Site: brandenburg
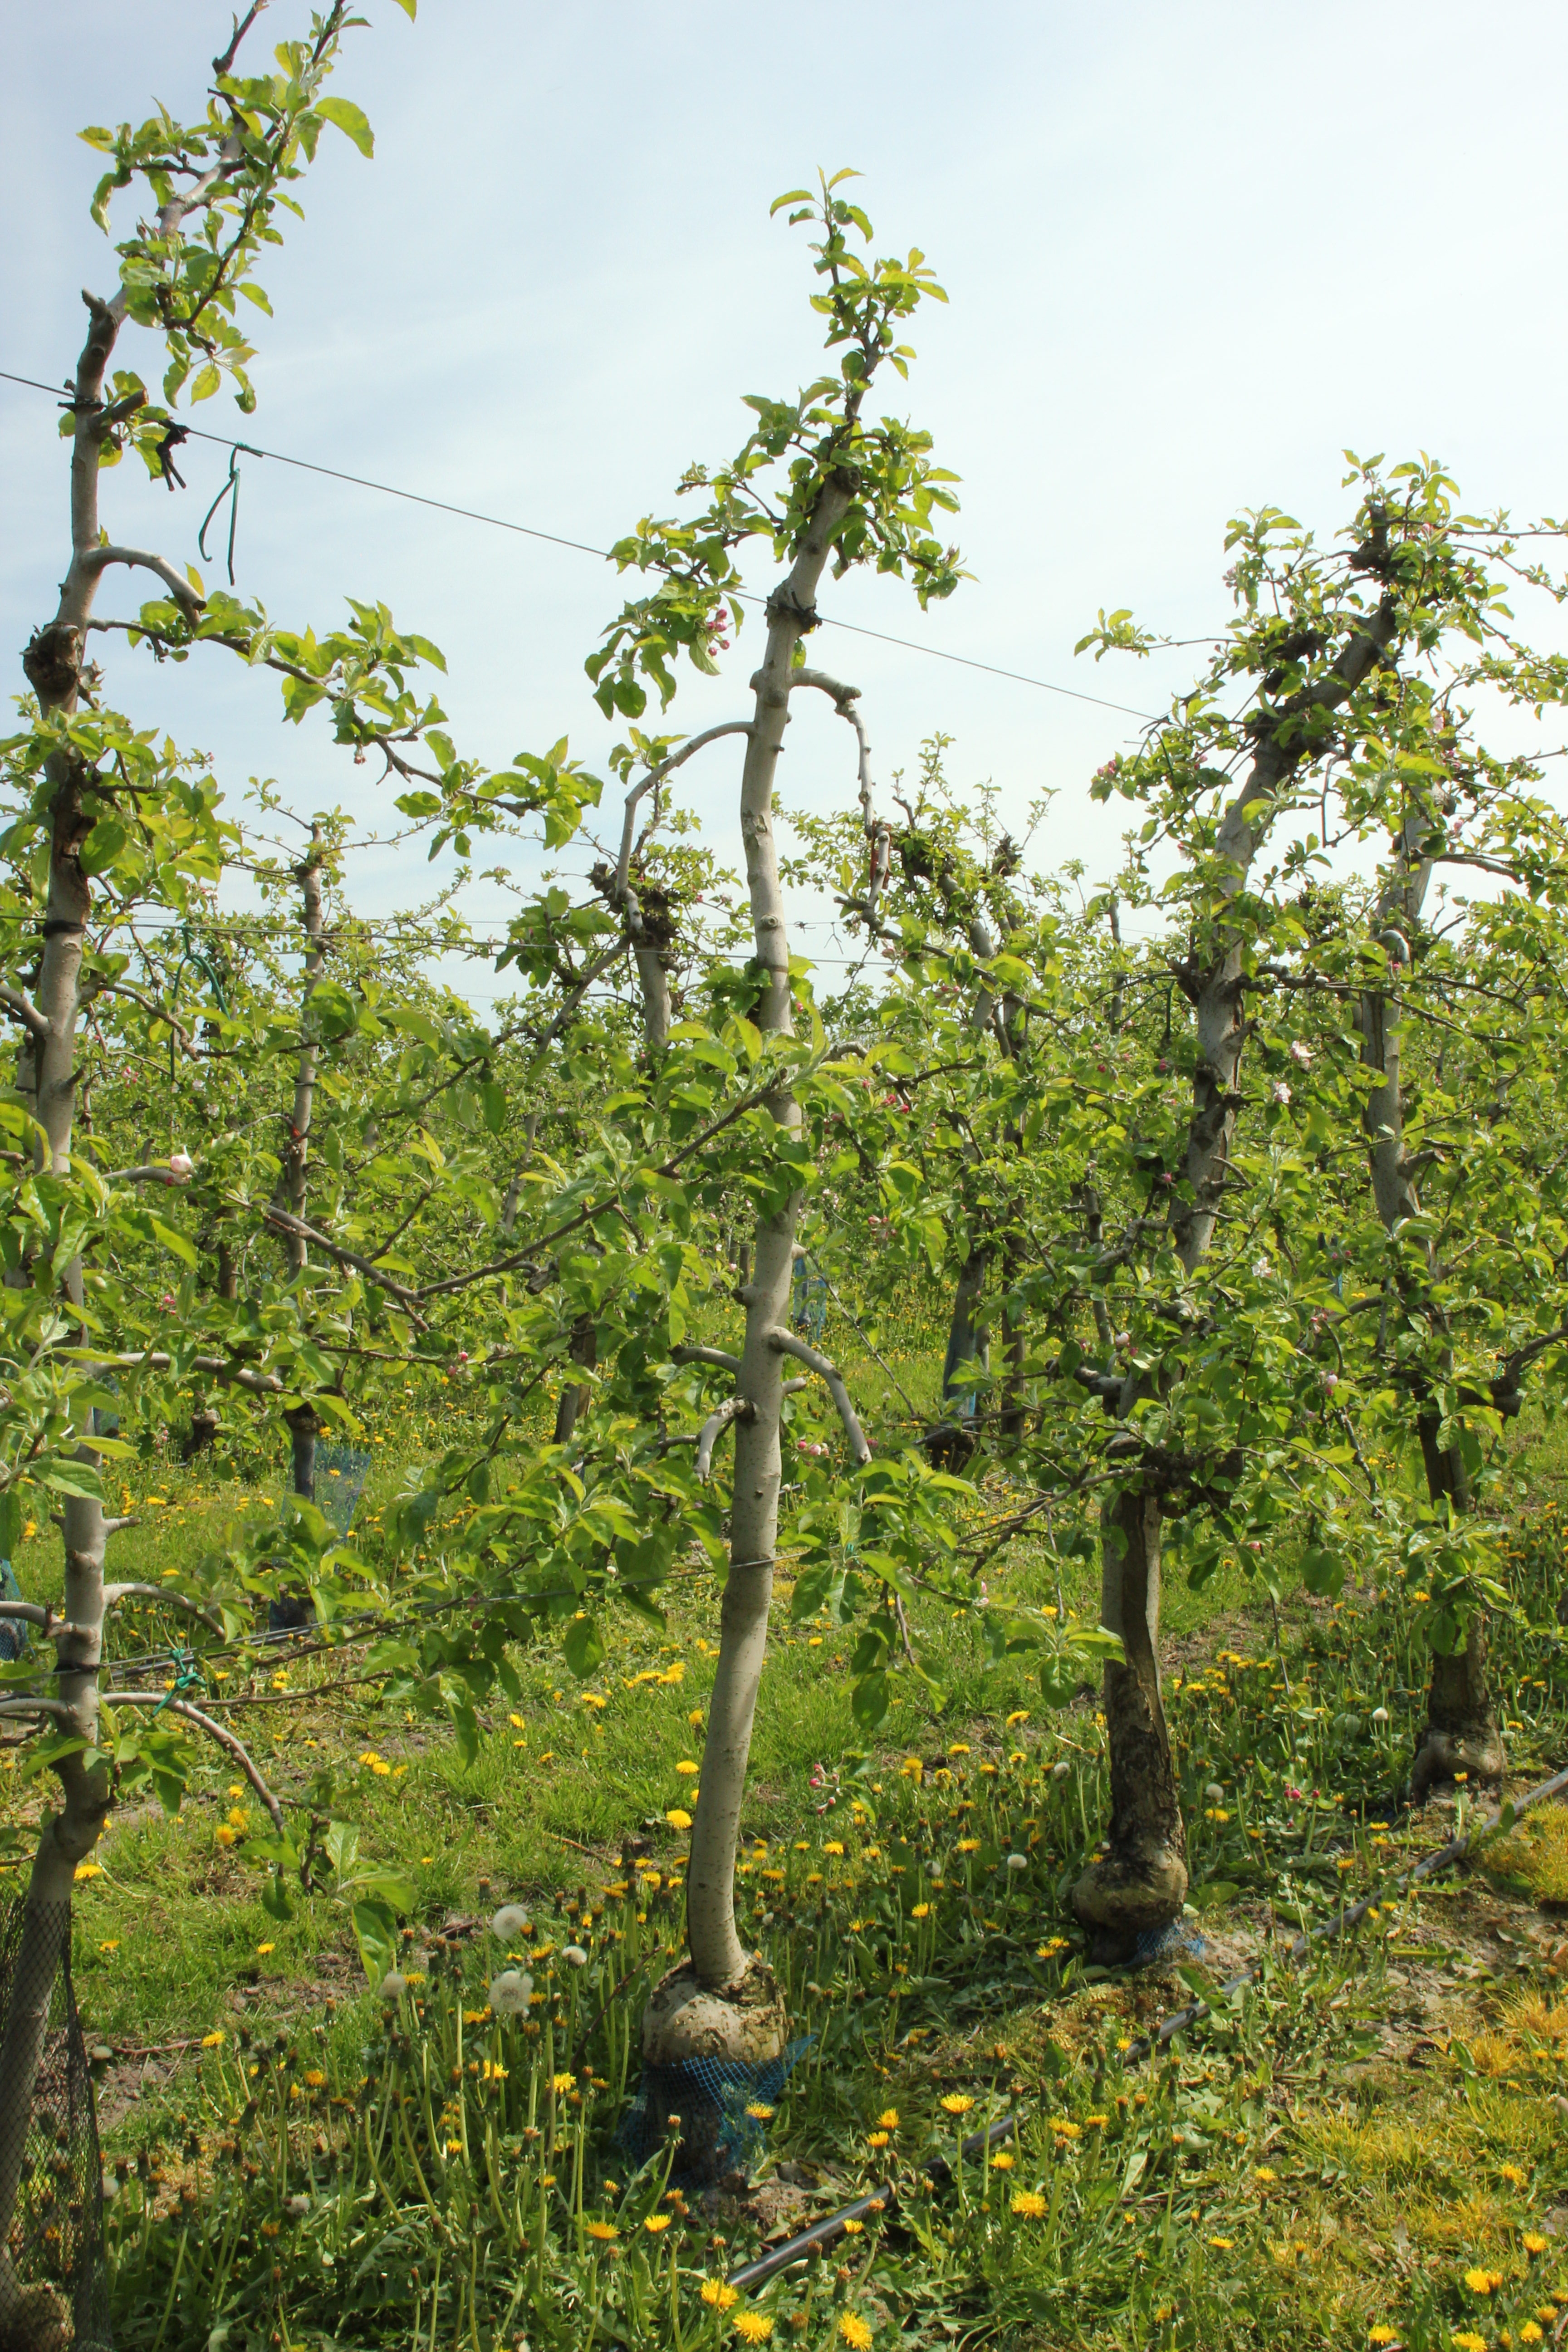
Growth stage (BBCH 60): Flowering